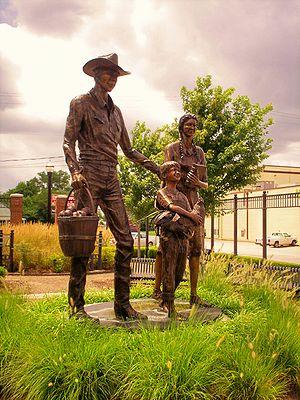
Broken Arrow est une ville des États-Unis située dans le comté de Tulsa et dans le comté de Wagoner, dans l'État de l'Oklahoma. Sa population s’élevait à 98 850 habitants lors du recensement de 2010, estimée à 108 303 habitants en 2017, ce qui en fait la plus grande ville de la banlieue de Tulsa et la quatrième ville de l'État. Il s'agit aussi d'un titre de l'artiste Suédois Avicii.